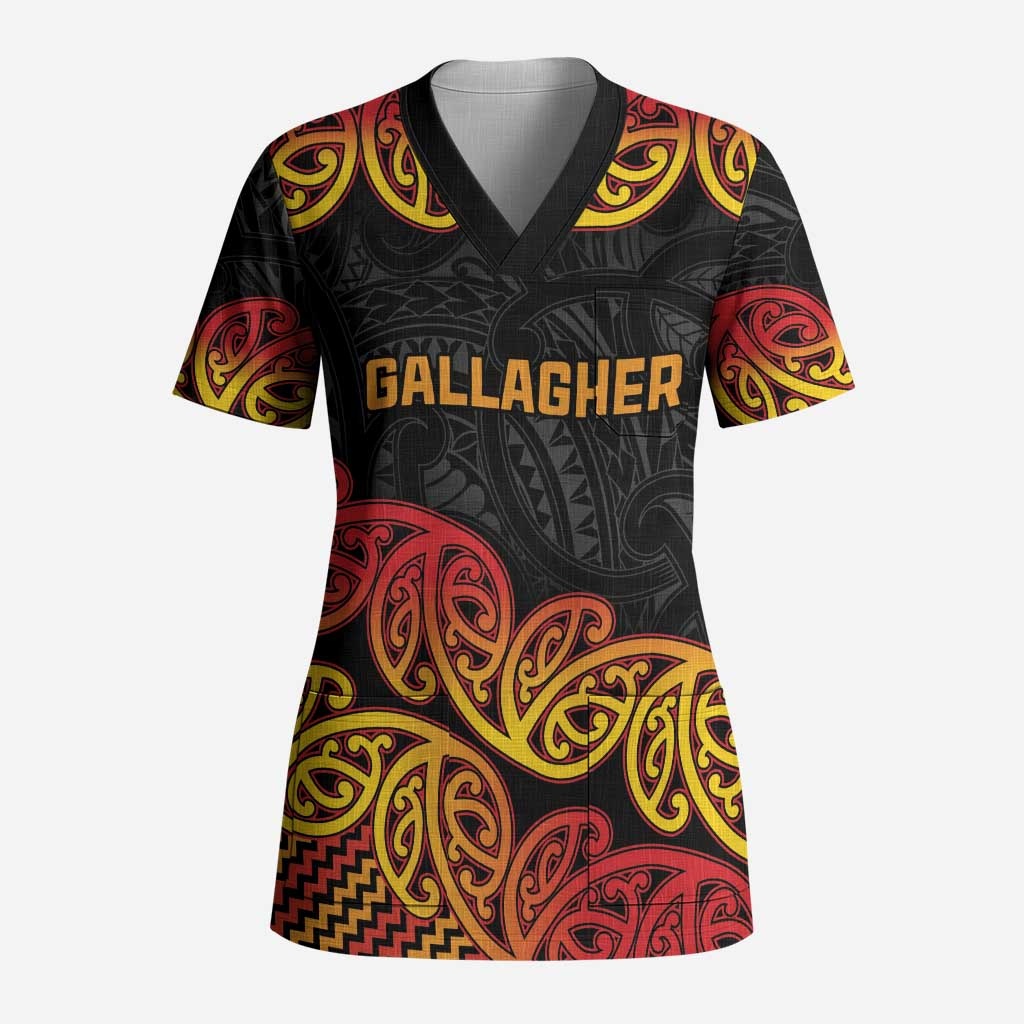
New Zealand Rugby Pacific Custom Scrub Top Rangatira Maori Kowhaiwhai Pattern LT9
New Zealand Rugby Pacific Custom Scrub Top Rangatira Maori Kowhaiwhai Pattern Designed for Professionals, Built for Performance The New Zealand Rugby Pacific Custom Scrub Top Rangatira Maori Kowhaiwhai Pattern by Aussie Hoodie delivers unmatched comfort and professional functionality. Whether you’re in a busy clinic, hospital, or lab, this top keeps you cool, comfortable, and focused throughout the day. Product Details Fabric: Crafted from 100% premium polyester for a smooth touch, breathable comfort, and lasting durability. Style: Classic V-neck with a unisex cut that provides a relaxed yet professional fit. Smart Storage: Two roomy hip pockets and a chest pocket give you space for all your daily essentials. Comfort & Movement: Lightweight, quick-drying, and four-way stretch fabric offers flexibility for every task. Professional Versatility: Perfect for healthcare, dental, and lab professionals who require style and performance. What Makes It Special At Aussie Hoodie , each scrub top represents the harmony of craftsmanship, comfort, and sustainability. As part of our print-on-demand collection, every piece is carefully made to reduce waste while upholding premium quality. It’s more than workwear — it’s your confidence uniform. Tips Before Ordering Review our size chart to ensure your best fit (please allow a 1–3 cm variance). Wash cold and inside out to preserve fabric color and integrity. Tumble dry low or hang to air dry. Expect minor color or pattern variations — each piece is uniquely handmade. Return and Refund Policy We offer a 30-day return policy from the delivery date. Items must be unused and in original packaging for a refund or exchange. Call to Action Redefine your workday comfort — order your Aussie Hoodie New Zealand Rugby Pacific Custom Scrub Top Rangatira Maori Kowhaiwhai Pattern Scrub Top today and perform with confidence, style, and ease.
Brand: Aussie Hoodie
Category: Apparel & Accessories > Clothing > Uniforms & Workwear > Scrubs